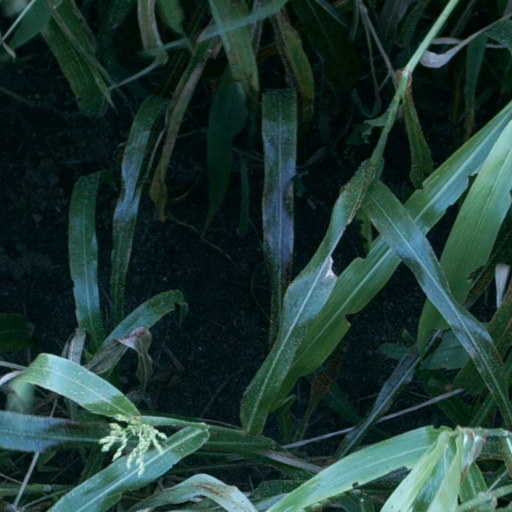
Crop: sorghum